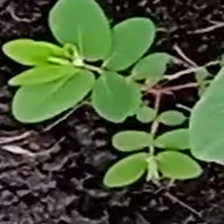
Weed species: Graceful_Sandmart_(Euphorbia hypericifolia)